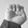
ASL letter: E